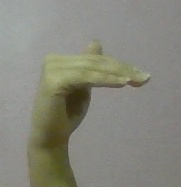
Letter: khaa